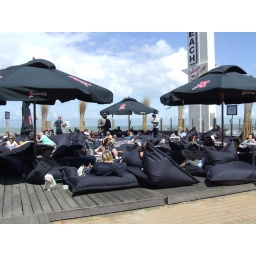
Bean bag bar in Blankenberge